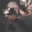
Label: raccoon